Missouri School of Journalism

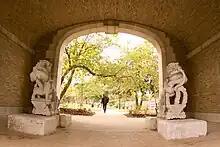
Two stone lions, a gift to the school by the Chinese government in 1931, grace the arch between Neff and Walter Williams Halls.

The school opened on September 14, 1908. Its founding was urged by Joseph Pulitzer, following lobbying by Walter Williams, the editor of the Columbia (Missouri) Herald and a university curator. Williams became the official founder. This came 13 years after the defeat in the Missouri State Senate of a bill to establish a chair of journalism at the University of Missouri. Previously newspapers usually required apprenticeships. The Missouri Press Association began supporting the proposal in 1896.